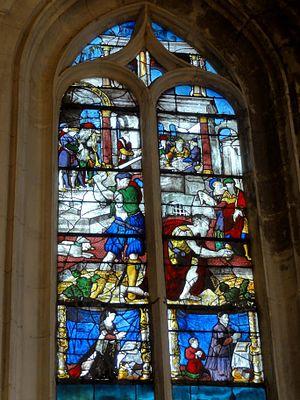
Verrière n° 3 (travée nord-est du déambulatoire) - décollation de St Jean-Baptiste.
L'église Saint-Jean-Baptiste est une église catholique paroissiale située à Chaumont-en-Vexin, en France. Elle est bâtie un peu à l'écart du centre du bourg sur le flanc oriental de la butte du vieux château, et l'on peut uniquement y accéder par des escaliers. L'église Saint Jean-Baptiste représente le principal édifice religieux du Vexin français qui date entièrement du XVIᵉ siècle. C'est un édifice très homogène de style gothique flamboyant, construit sous une seule campagne entre 1530 environ et 1554. Seules les clés de voûte, certains éléments du décor du portail du croisillon nord et le clocher affichent le style de la Renaissance ; cependant, le clocher est resté inachevé, et le second clocher et la première travée de la nef avec la façade occidentale n'ont jamais été construits. À l'extérieur, le portail du croisillon nord avec son élégant décor flamboyant constitue l'élément le plus remarquable. L'intérieur est vaste et lumineux, et la modénature s'avère complexe et original.